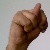
The image shows a hand gesture representing the letter 'N' in Indian Sign Language.